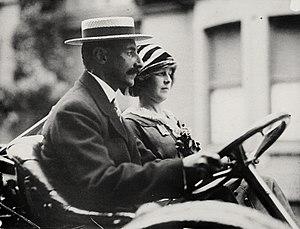
Le Titanic est un paquebot transatlantique britannique qui fait naufrage dans l'océan Atlantique Nord en 1912 à la suite d'une collision avec un iceberg, lors de son voyage inaugural de Southampton à New York. Entre 1 490 et 1 520 personnes trouvent la mort, ce qui fait de cet événement l'une des plus grandes catastrophes maritimes survenues en temps de paix et la plus grande pour l'époque.
Le colonel John Jacob Astor IV, né le 13 juillet 1864 et mort le 15 avril 1912, est un homme d'affaires, inventeur, écrivain et militaire américain. Membre de l'influente famille Astor, il hérite de la fortune de ses ancêtres et gère un vaste empire financier et immobilier. Il est notamment propriétaire de l'hôtel The Waldorf-Astoria à New York. Astor s'illustre dans le domaine littéraire en écrivant un roman de science-fiction, et dépose également les brevets de plusieurs inventions de son cru. Il devient, de plus, colonel durant la guerre hispano-américaine.
Le SS Nomadic, parfois surnommé le « petit frère du Titanic », est un navire à vapeur de la White Star Line mis en service en 1911. C'est un transbordeur mis en service pour embarquer les passagers des nouveaux paquebots de classe Olympic dans le port de Cherbourg inadapté à leur grande taille. Il fonctionne à cette époque en duo avec le Traffic : le Nomadic se charge de transporter les passagers de première et deuxième classe tandis que le second transporte les passagers de troisième et les bagages. En 1927, la White Star Line le revend à la Société cherbourgeoise de transbordement qui l'utilise dans le même but et avec le même nom. En 1934, il est à nouveau vendu, cette fois à la Société cherbourgeoise de remorquage et de sauvetage qui le renomme Ingénieur Minard.
Les passagers du Titanic sont les 1 316 personnes qui ont embarqué à bord de ce paquebot transatlantique pour sa seule traversée entre son départ le 10 avril et son naufrage le 15 avril 1912. Ils forment un groupe hétéroclite et sont répartis en trois classes selon le prix de leur billet, et, de fait, la qualité de service dont ils bénéficient. En première classe se trouve la frange supérieure de la société : puissants hommes d'affaires, politiques, militaires et lettrés s'y côtoient. La deuxième classe est accessible à des gens moins riches mais tout de même aisés : universitaires, ecclésiastiques et touristes notamment. Enfin, la troisième classe est destinée aux nombreux immigrants désireux de s'installer définitivement aux États-Unis. En plus de ces passagers payants se trouvent répartis en première et deuxième classe neuf employés des chantiers Harland & Wolff, chargés de s'assurer de la bonne marche du navire.
L'épave du Titanic, paquebot de la White Star Line, repose à 3 821 mètres de profondeur dans l'Atlantique Nord à quelques kilomètres de l'endroit où il a sombré le 15 avril 1912 à 2 h 20 du matin. Objet de fantasmes depuis la catastrophe, l'épave est recherchée pendant de nombreuses années. Des projets plus ou moins sérieux sont échafaudés pour tenter de renflouer le navire, mais n'aboutissent pas. Les premières recherches sérieuses débutent à la fin des années 1970 à l'instigation du milliardaire Jack Grimm, mais l'épave reste introuvable. Elle est finalement découverte le 1ᵉʳ septembre 1985 par Robert Duane Ballard dans le cadre d'une mission secrète pour la marine américaine. De nombreuses expéditions s'ensuivent de 1986 à 2010.